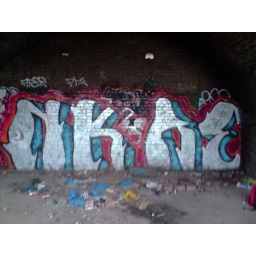
under train bridge